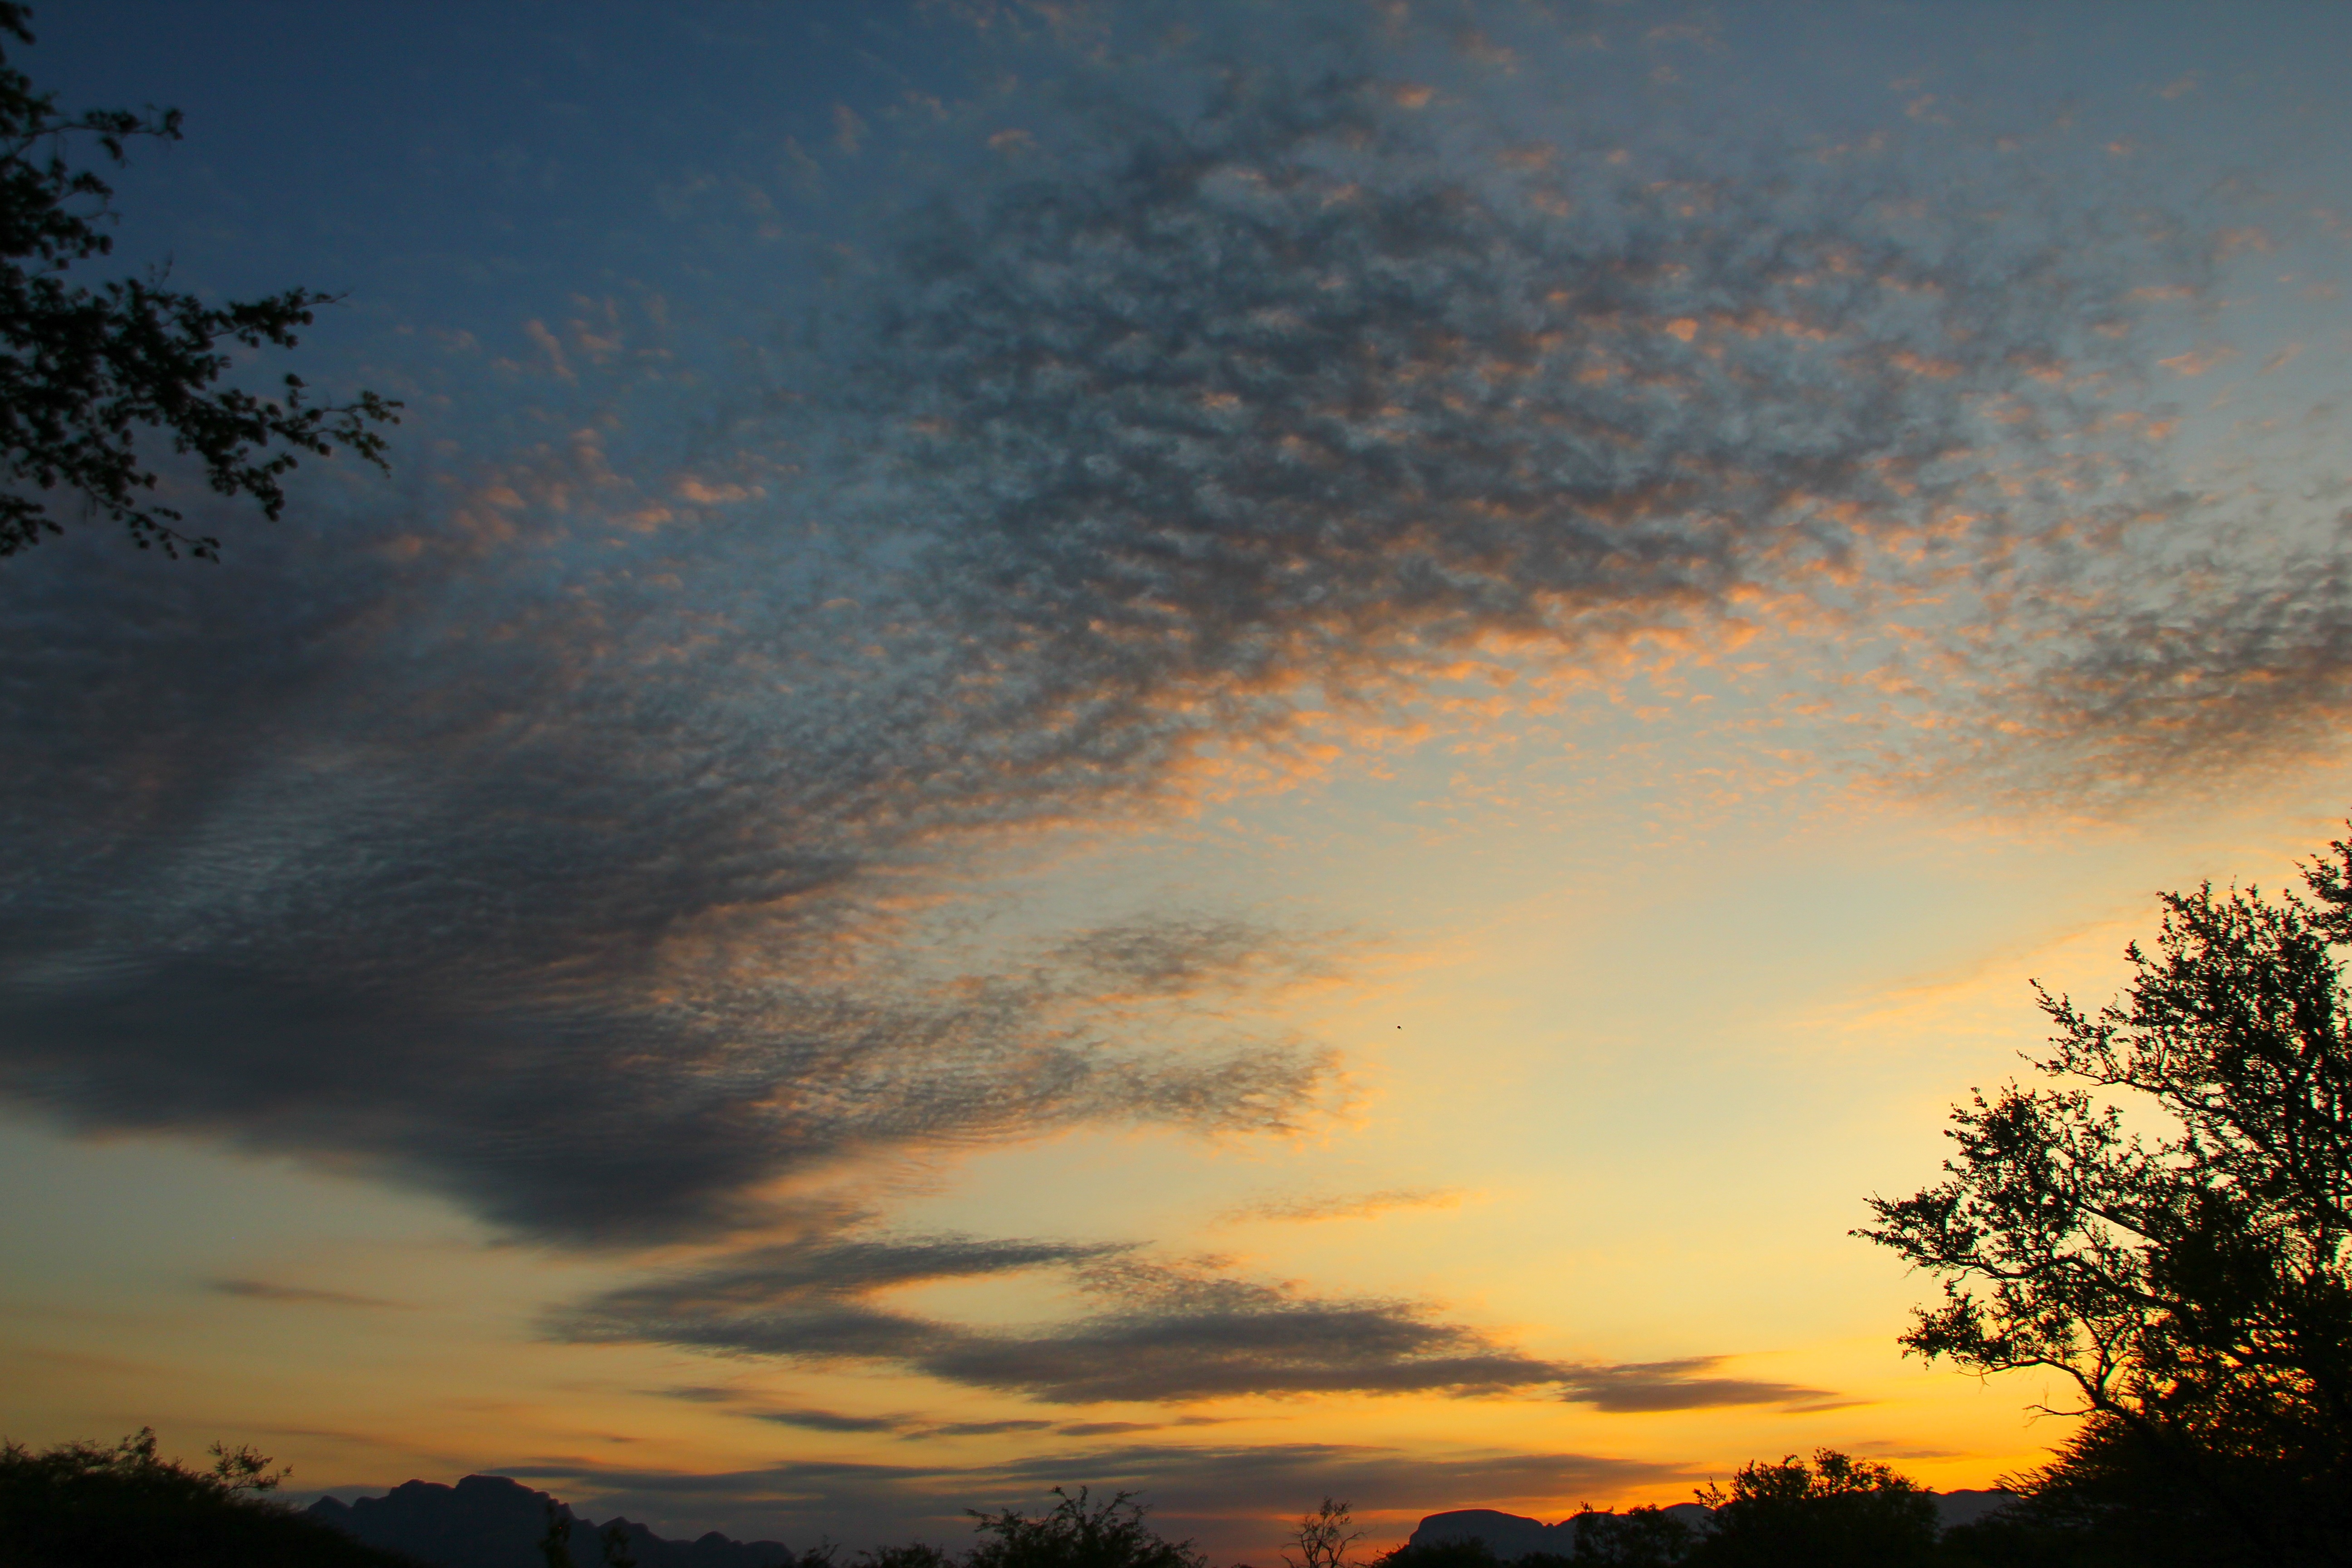
nature, horizon, cloud, sky, sun, sunrise, sunset, sunlight, air, morning, dawn, atmosphere, dusk, evening, clouds, south africa, afterglow, meteorological phenomenon, atmospheric phenomenon, red sky at morning